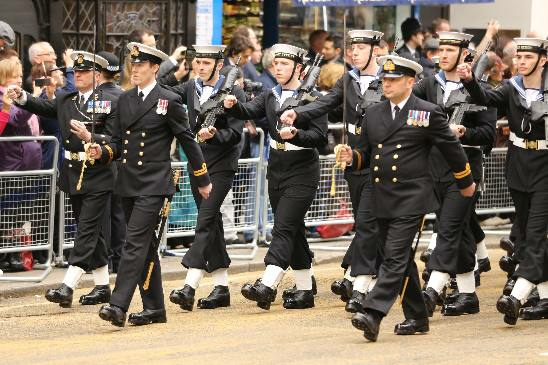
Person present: Yes